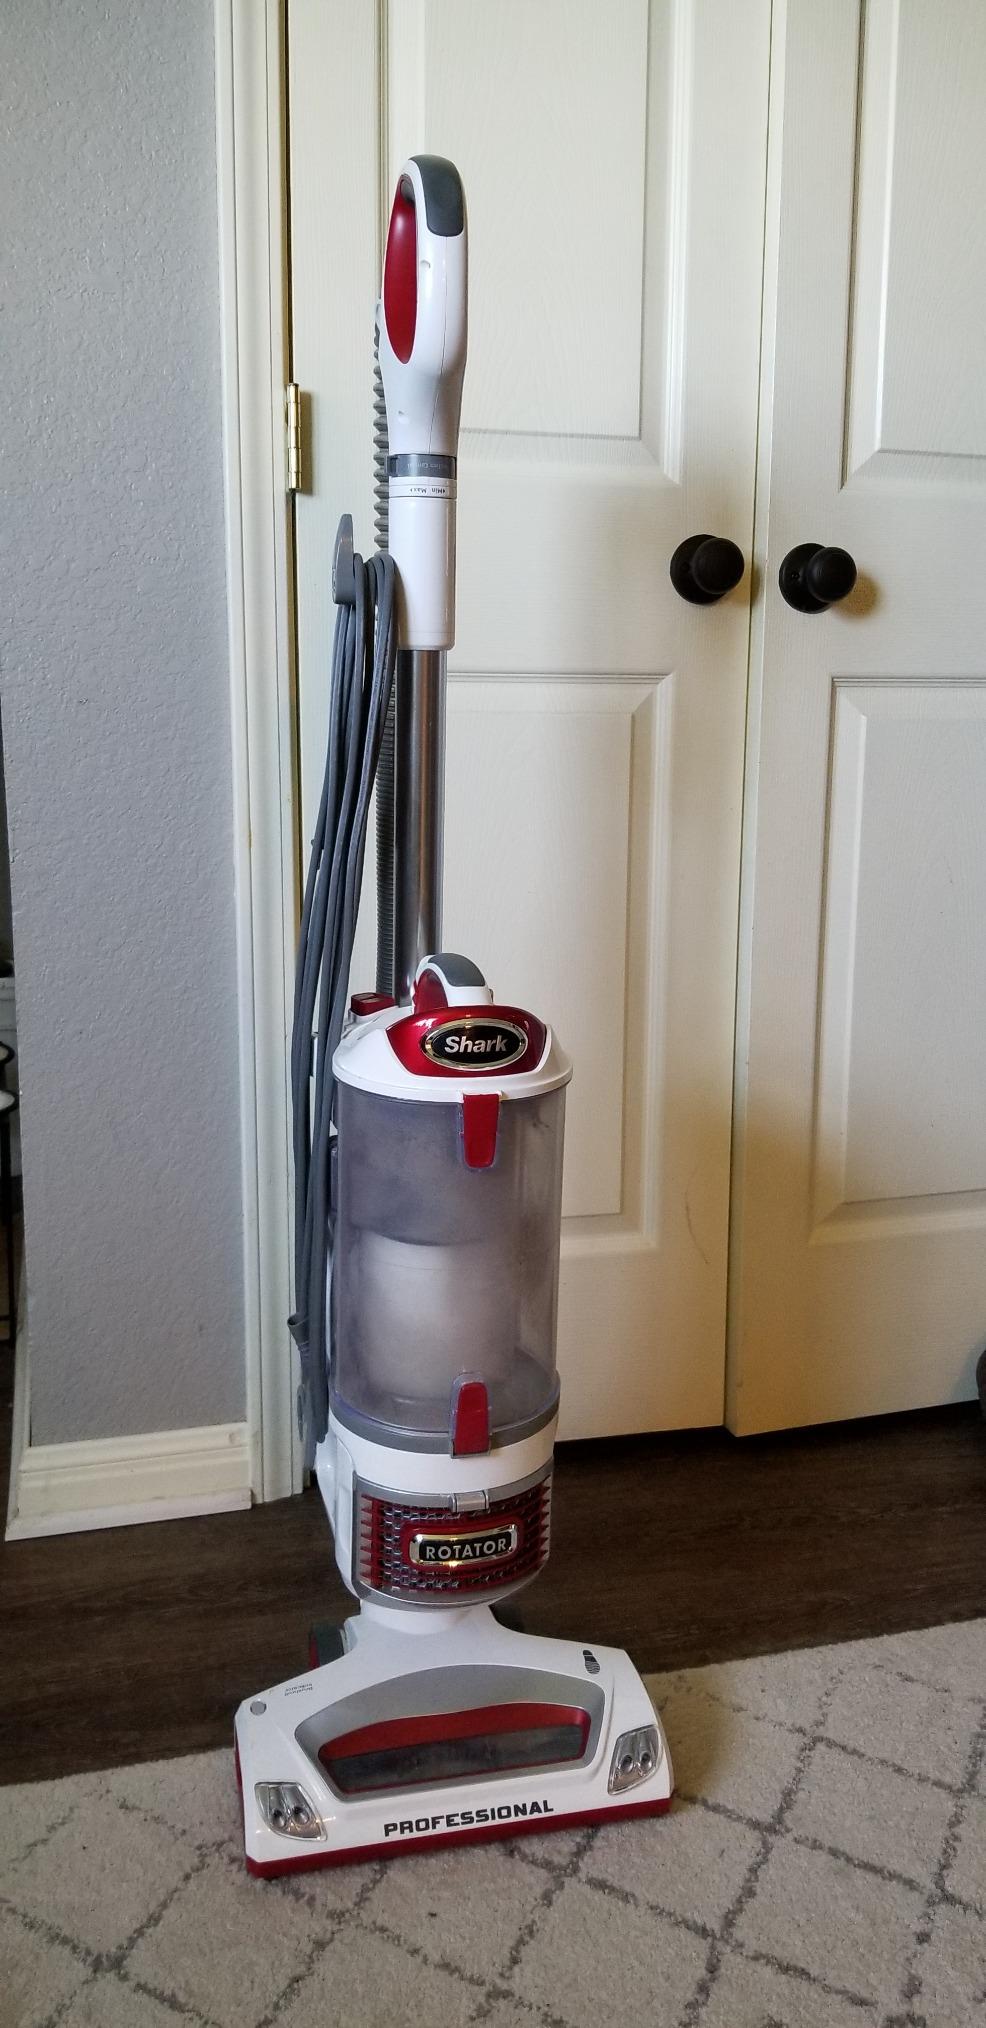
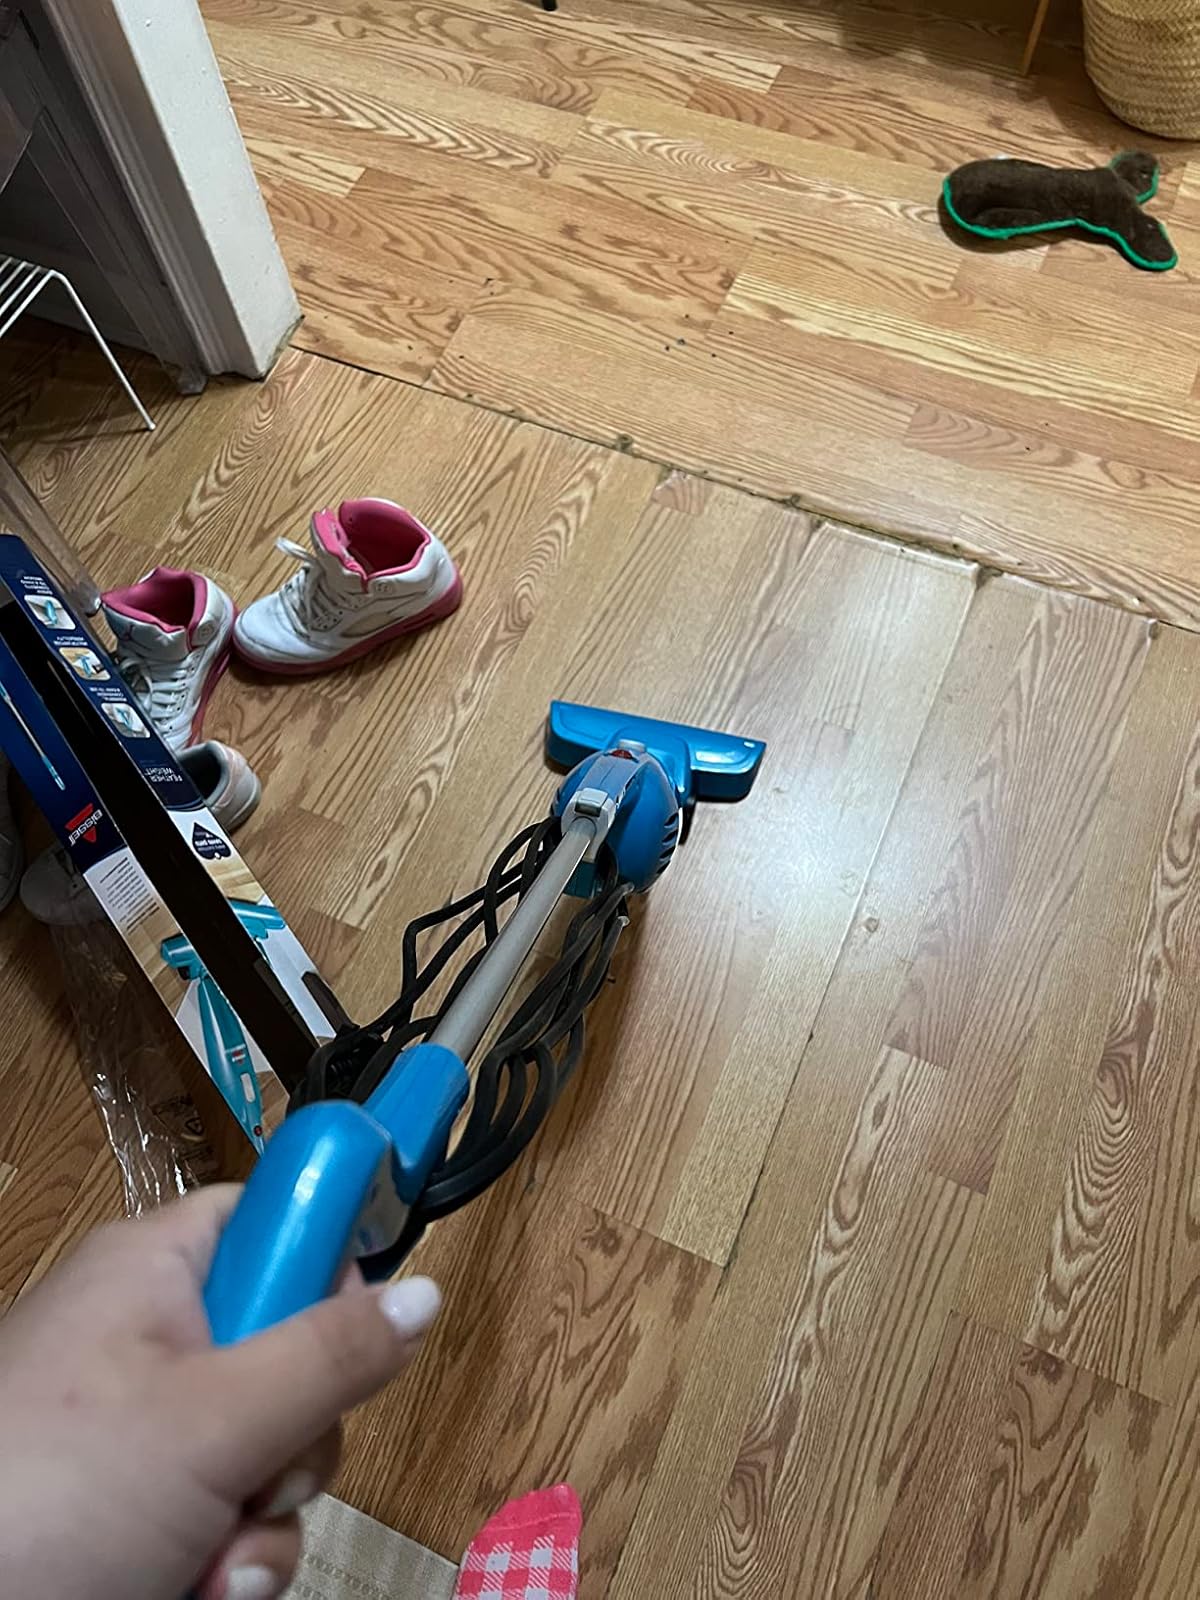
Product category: items_vacuum
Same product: no